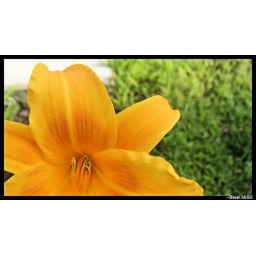
The orange flower with a spider in it taken from another angle. Also taken with the Canon A630 with the Macro setting.